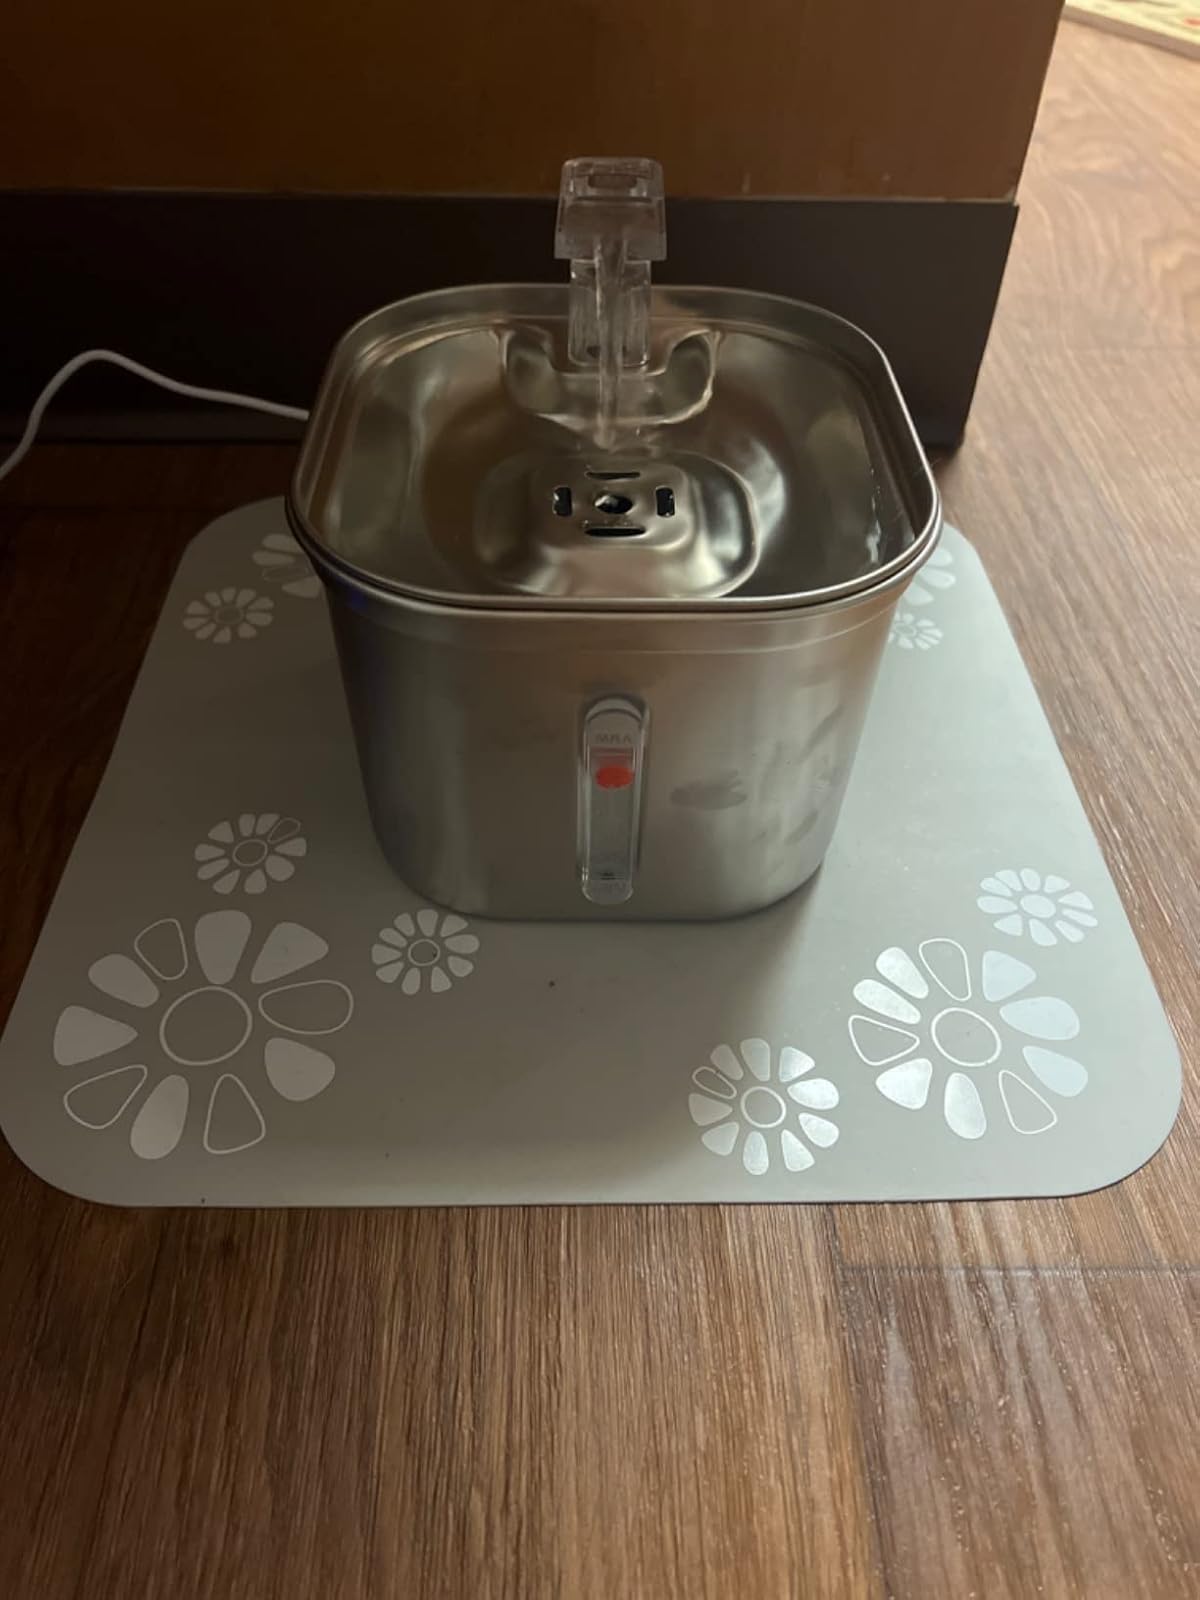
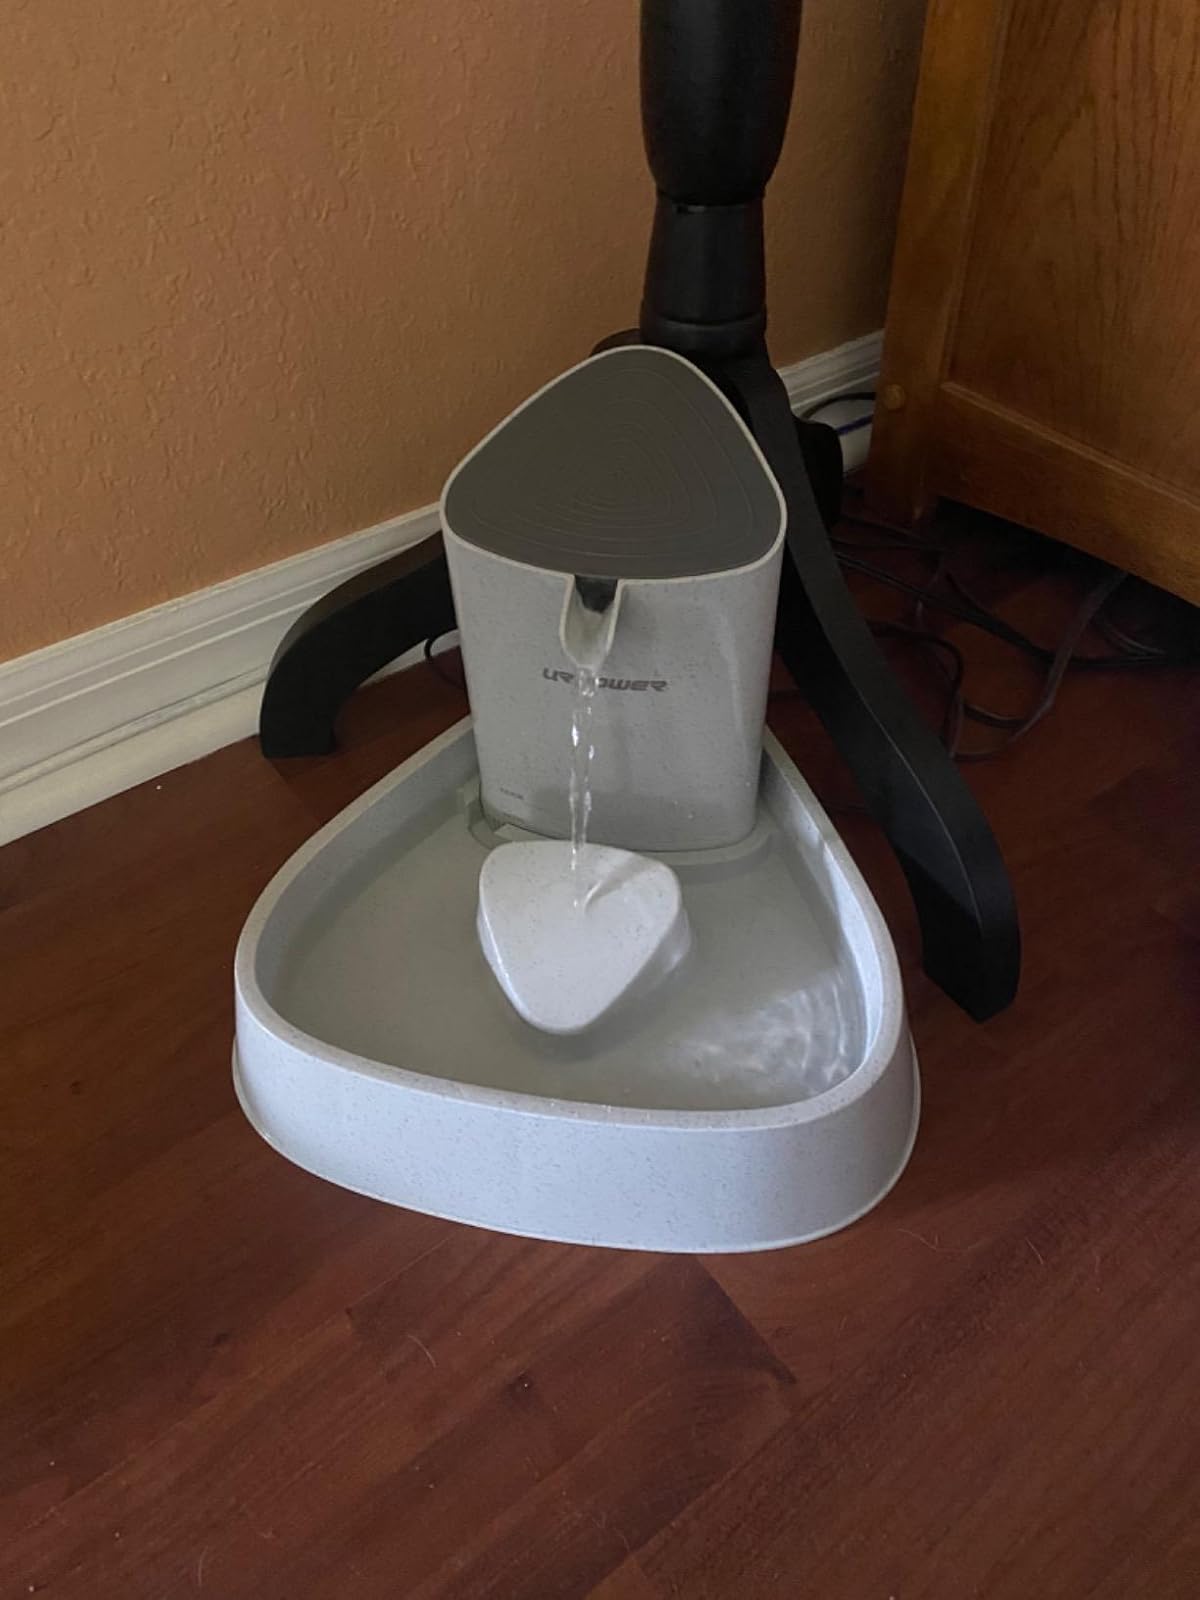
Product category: items_bowl
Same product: no